Presidency of James K. Polk

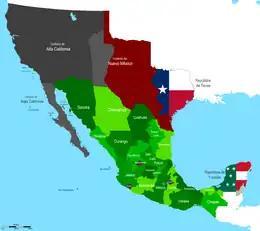
Map of Mexico in 1845, with the Republic of Texas, the Republic of Yucatan and the disputed territory between Mexico and Texas in red. Mexico claimed to own all of Texas.

The Republic of Texas had gained independence from Mexico following the Texas Revolution of 1836, and, partly because Texas had been settled by a large number of Americans, there was a strong sentiment in both Texas and the United States for the annexation of Texas by the United States. During the transition period after the 1844 election, President Tyler sought to complete the annexation of Texas. Lacking a two-thirds majority, an earlier treaty that would annex the republic was defeated in the Senate. Tyler proposed that Congress accomplish annexation through a joint resolution. Due to disagreements regarding the extension of slavery, Senator Benton of Missouri and Secretary of State Calhoun disagreed on the best way to annex Texas, and Polk became involved in negotiations to break the impasse. With Polk's help, the annexation resolution narrowly cleared the Senate.